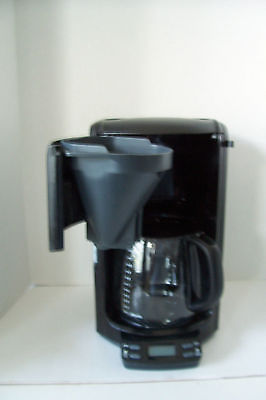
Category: coffee maker